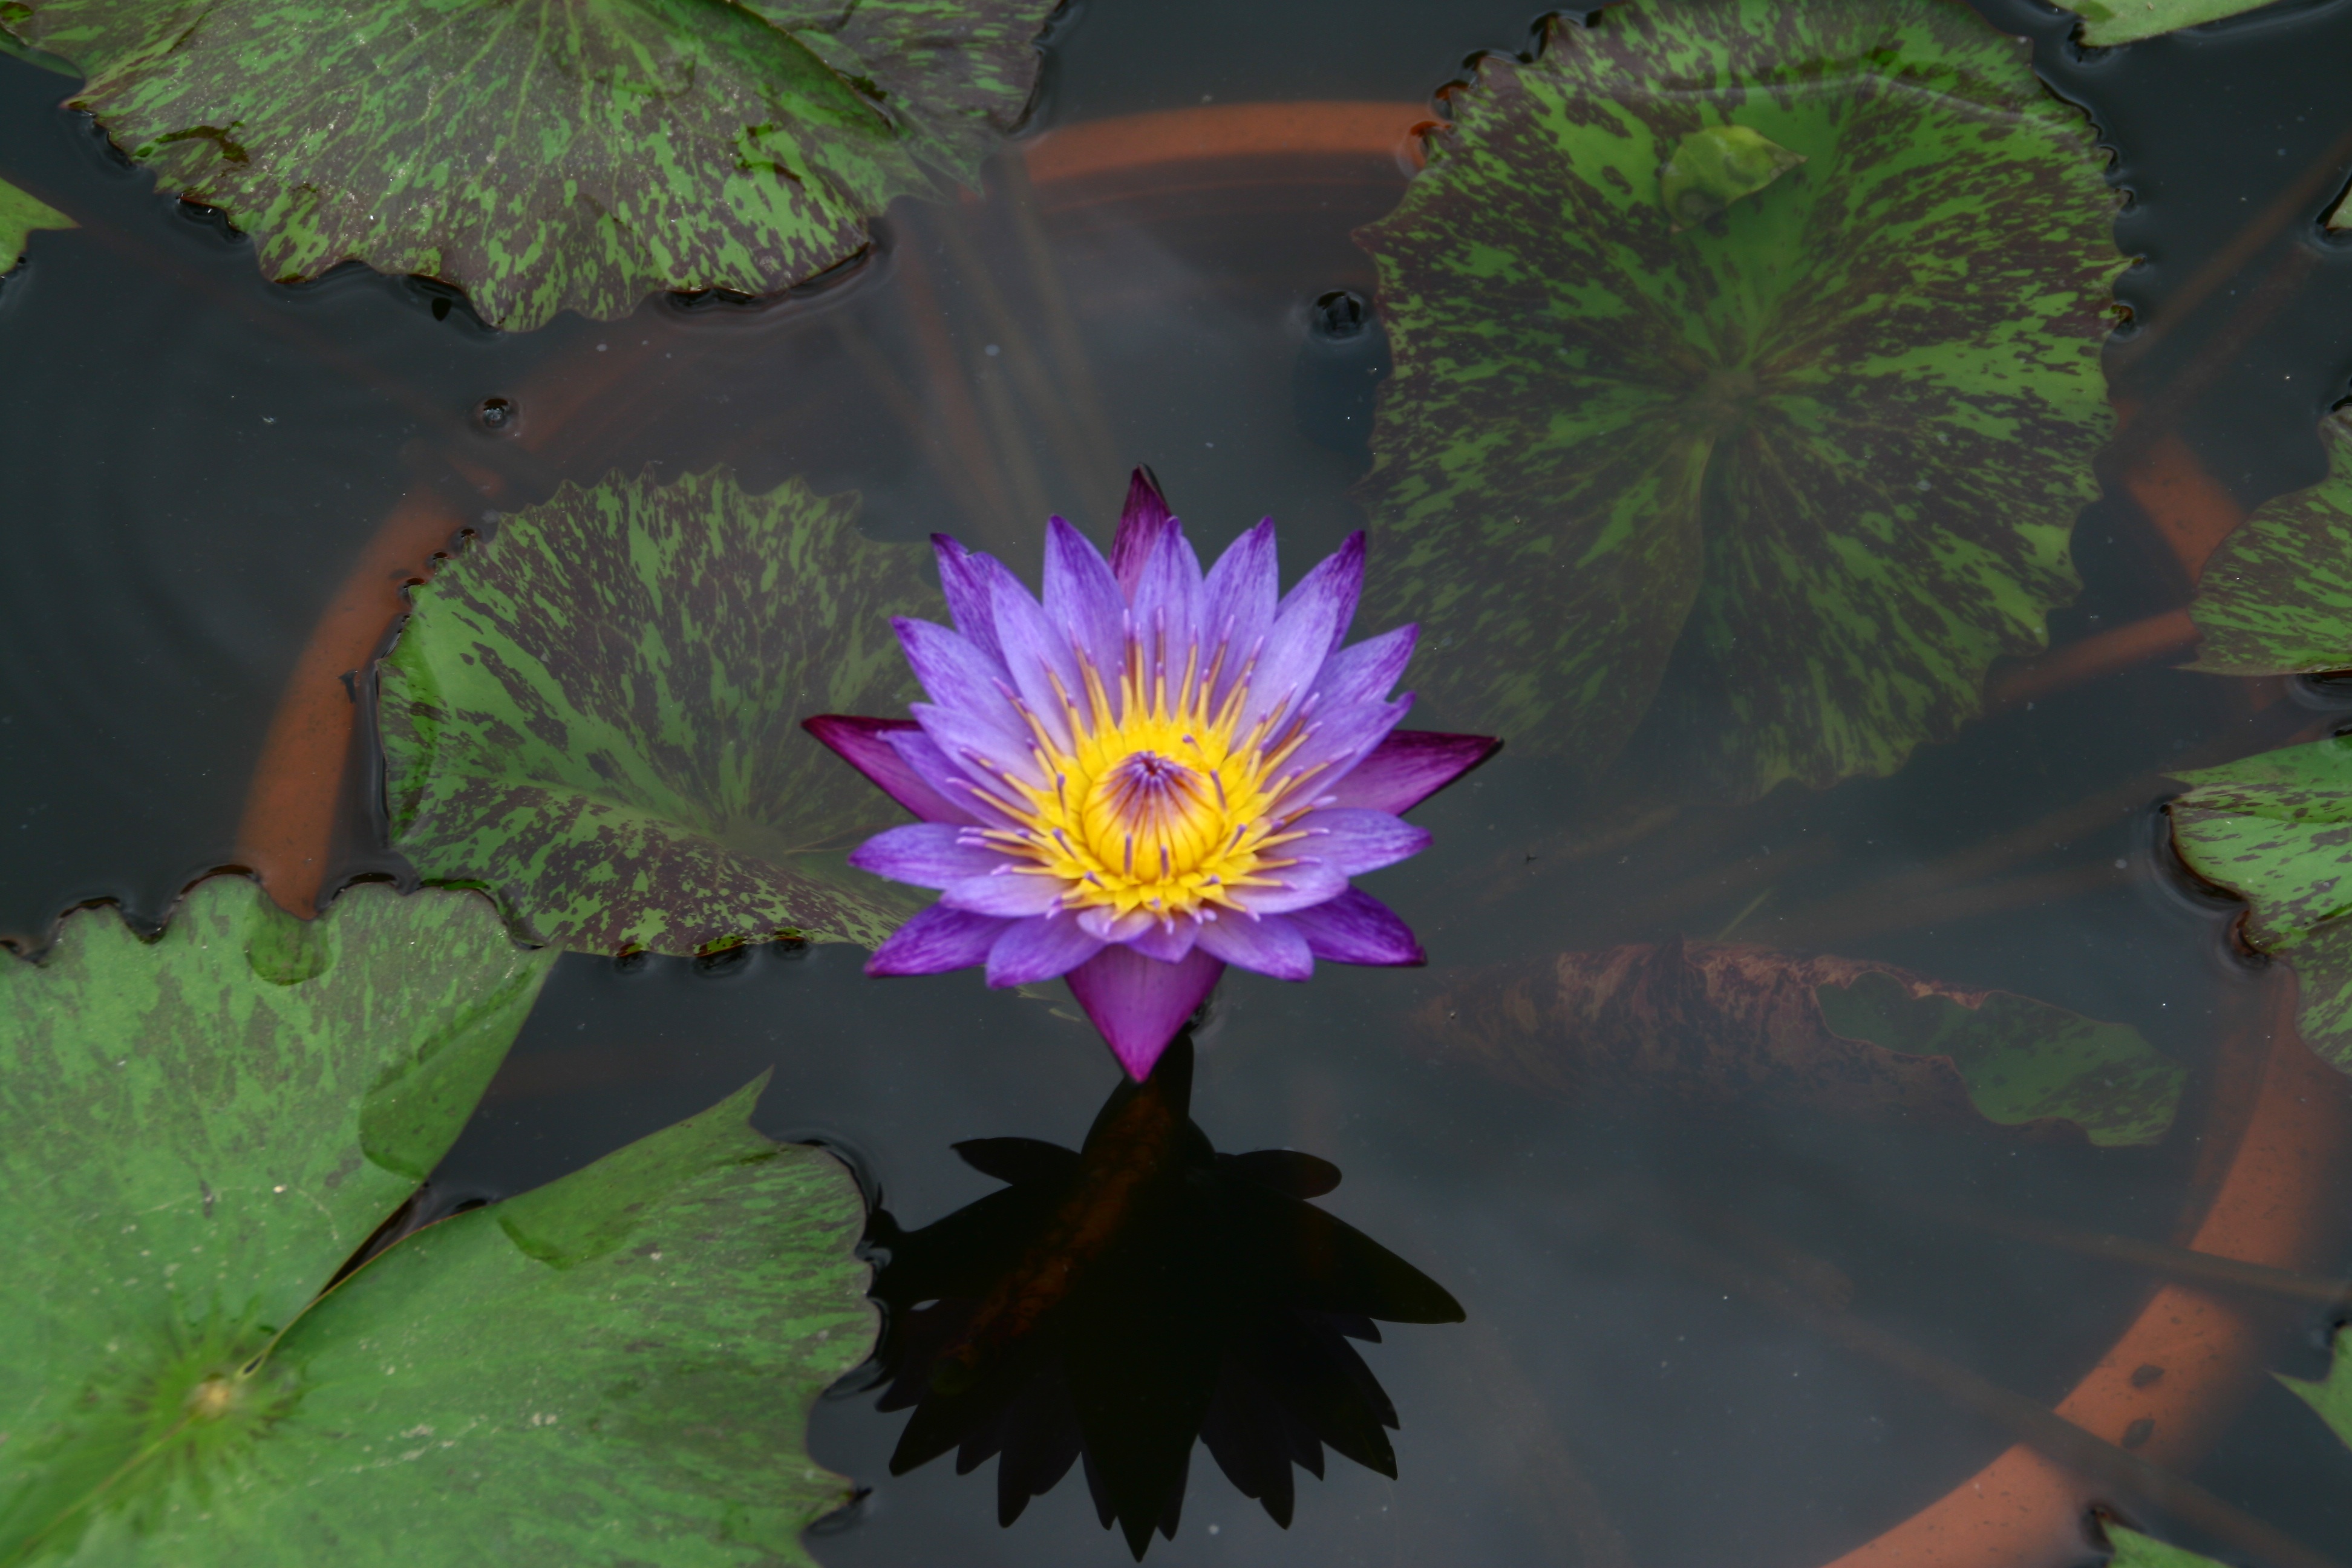
nature, plant, leaf, flower, petal, green, buddhism, botany, sacred lotus, aquatic plant, flora, wildflower, flowers, lotus, macro photography, flowering plant, annual plant, land plant, lotus family, pond floral